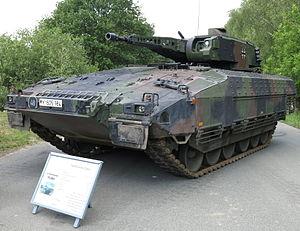
La Heer est la composante terrestre de la Bundeswehr allemande. Plus généralement, le substantif allemand « Heer » désigne l'armée de terre d'un pays.